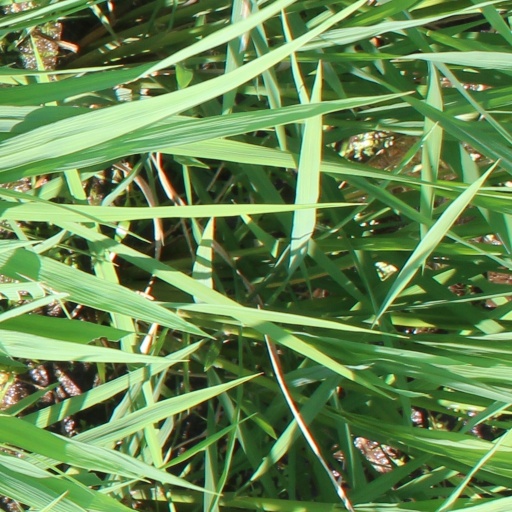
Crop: rice